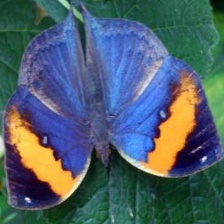
Species: ORANGE OAKLEAF